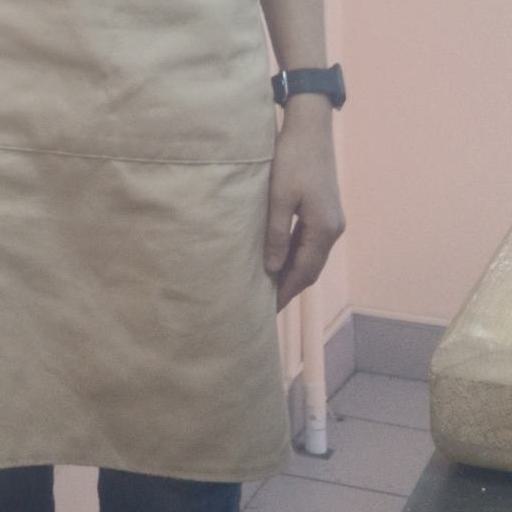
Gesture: no_gesture